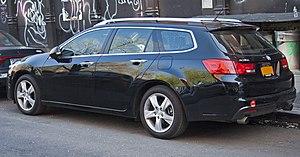
L’Acura TSX est une berline quatre portes de la marque japonaise Acura. Semblable aux Honda Accord vendues en Europe et au Japon, elle n'est disponible qu'en Amérique du Nord, soit aux États-Unis, au Canada et au Mexique. Dans la gamme Acura, elle se situe entre la CSX et la TL. Lancée en 2003, la TSX a été renouvelée en 2008 en même temps que l'Accord. En 2009, elle sera la première Acura à être équipée d'un moteur diesel.